Car coat

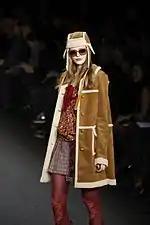
Anna Sui shearling car coat at Fall 2010 New York Fashion Week

Accessories also followed the unisex trend; "The Times" described the arrival of neat leather caps as a fashion accessory for women in 1923. This style of sporty hat was worn in the iconic Tamara de Lempicka self-portrait of 1929 in which she is driving a green Bugatti with leather cap and driving gloves – reputed to be based on an Hermès set that she had seen on the cover of the magazine "Vu". As this portrait suggests, and Peter Thorold has noted, the car had become the ultimate symbol of modernity and emancipation, something that was reflected in the styling of clothes. Although no coat is visible in the de Lempicka portrait, by the late 1920s the latest motoring coats from France were worn long, made of tweed or flannel with narrow leather belts and collars in fur or flannel. Wide raglan sleeves were popular – allowing freedom of movement – and collars could be military in style with buttons up to the neck.